Allied occupation of the eastern Adriatic

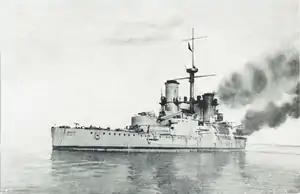
Battleship "Emanuele Filiberto" was in the first group of Italian ships to arrive to Rijeka.

In late October 1918, the governing organ of the State of Slovenes, Croats and Serbs, the Zagreb-based National Council of Slovenes, Croats and Serbs, appointed Rikard Lenac to take over the administration of Rijeka on behalf of the newly proclaimed state. The move was coordinated with the administratively separate suburb of Sušak. The takeover of authority occurred on 29 or 31 October, according to varying sources. Military authority in Rijeka and Sušak was assumed by Lieutenant Colonel Petar Teslić, who commanded eight battalions of the 79th Infantry Regiment of the former Austro-Hungarian Common Army normally based in Otočac, and pro-Yugoslav National Guard volunteers, largely consisting of high-school pupils. Leading ethnic Italians living in the city established the Italian National Council of Fiume and declared the desire to incorporate the city into Italy. They dispatched a delegation to Revel in Venice to request aid. Lenac asked Zagreb to send additional troops as well. There were clashes between Italian and South Slavic communities in the city, each side claiming the city based on the self-determination principle. While Italy said there was an Italian majority in the city within the boundaries of the former Austro-Hungarian , the South Slavs said the entire city, including the suburb of Sušak, had a South Slavic majority.